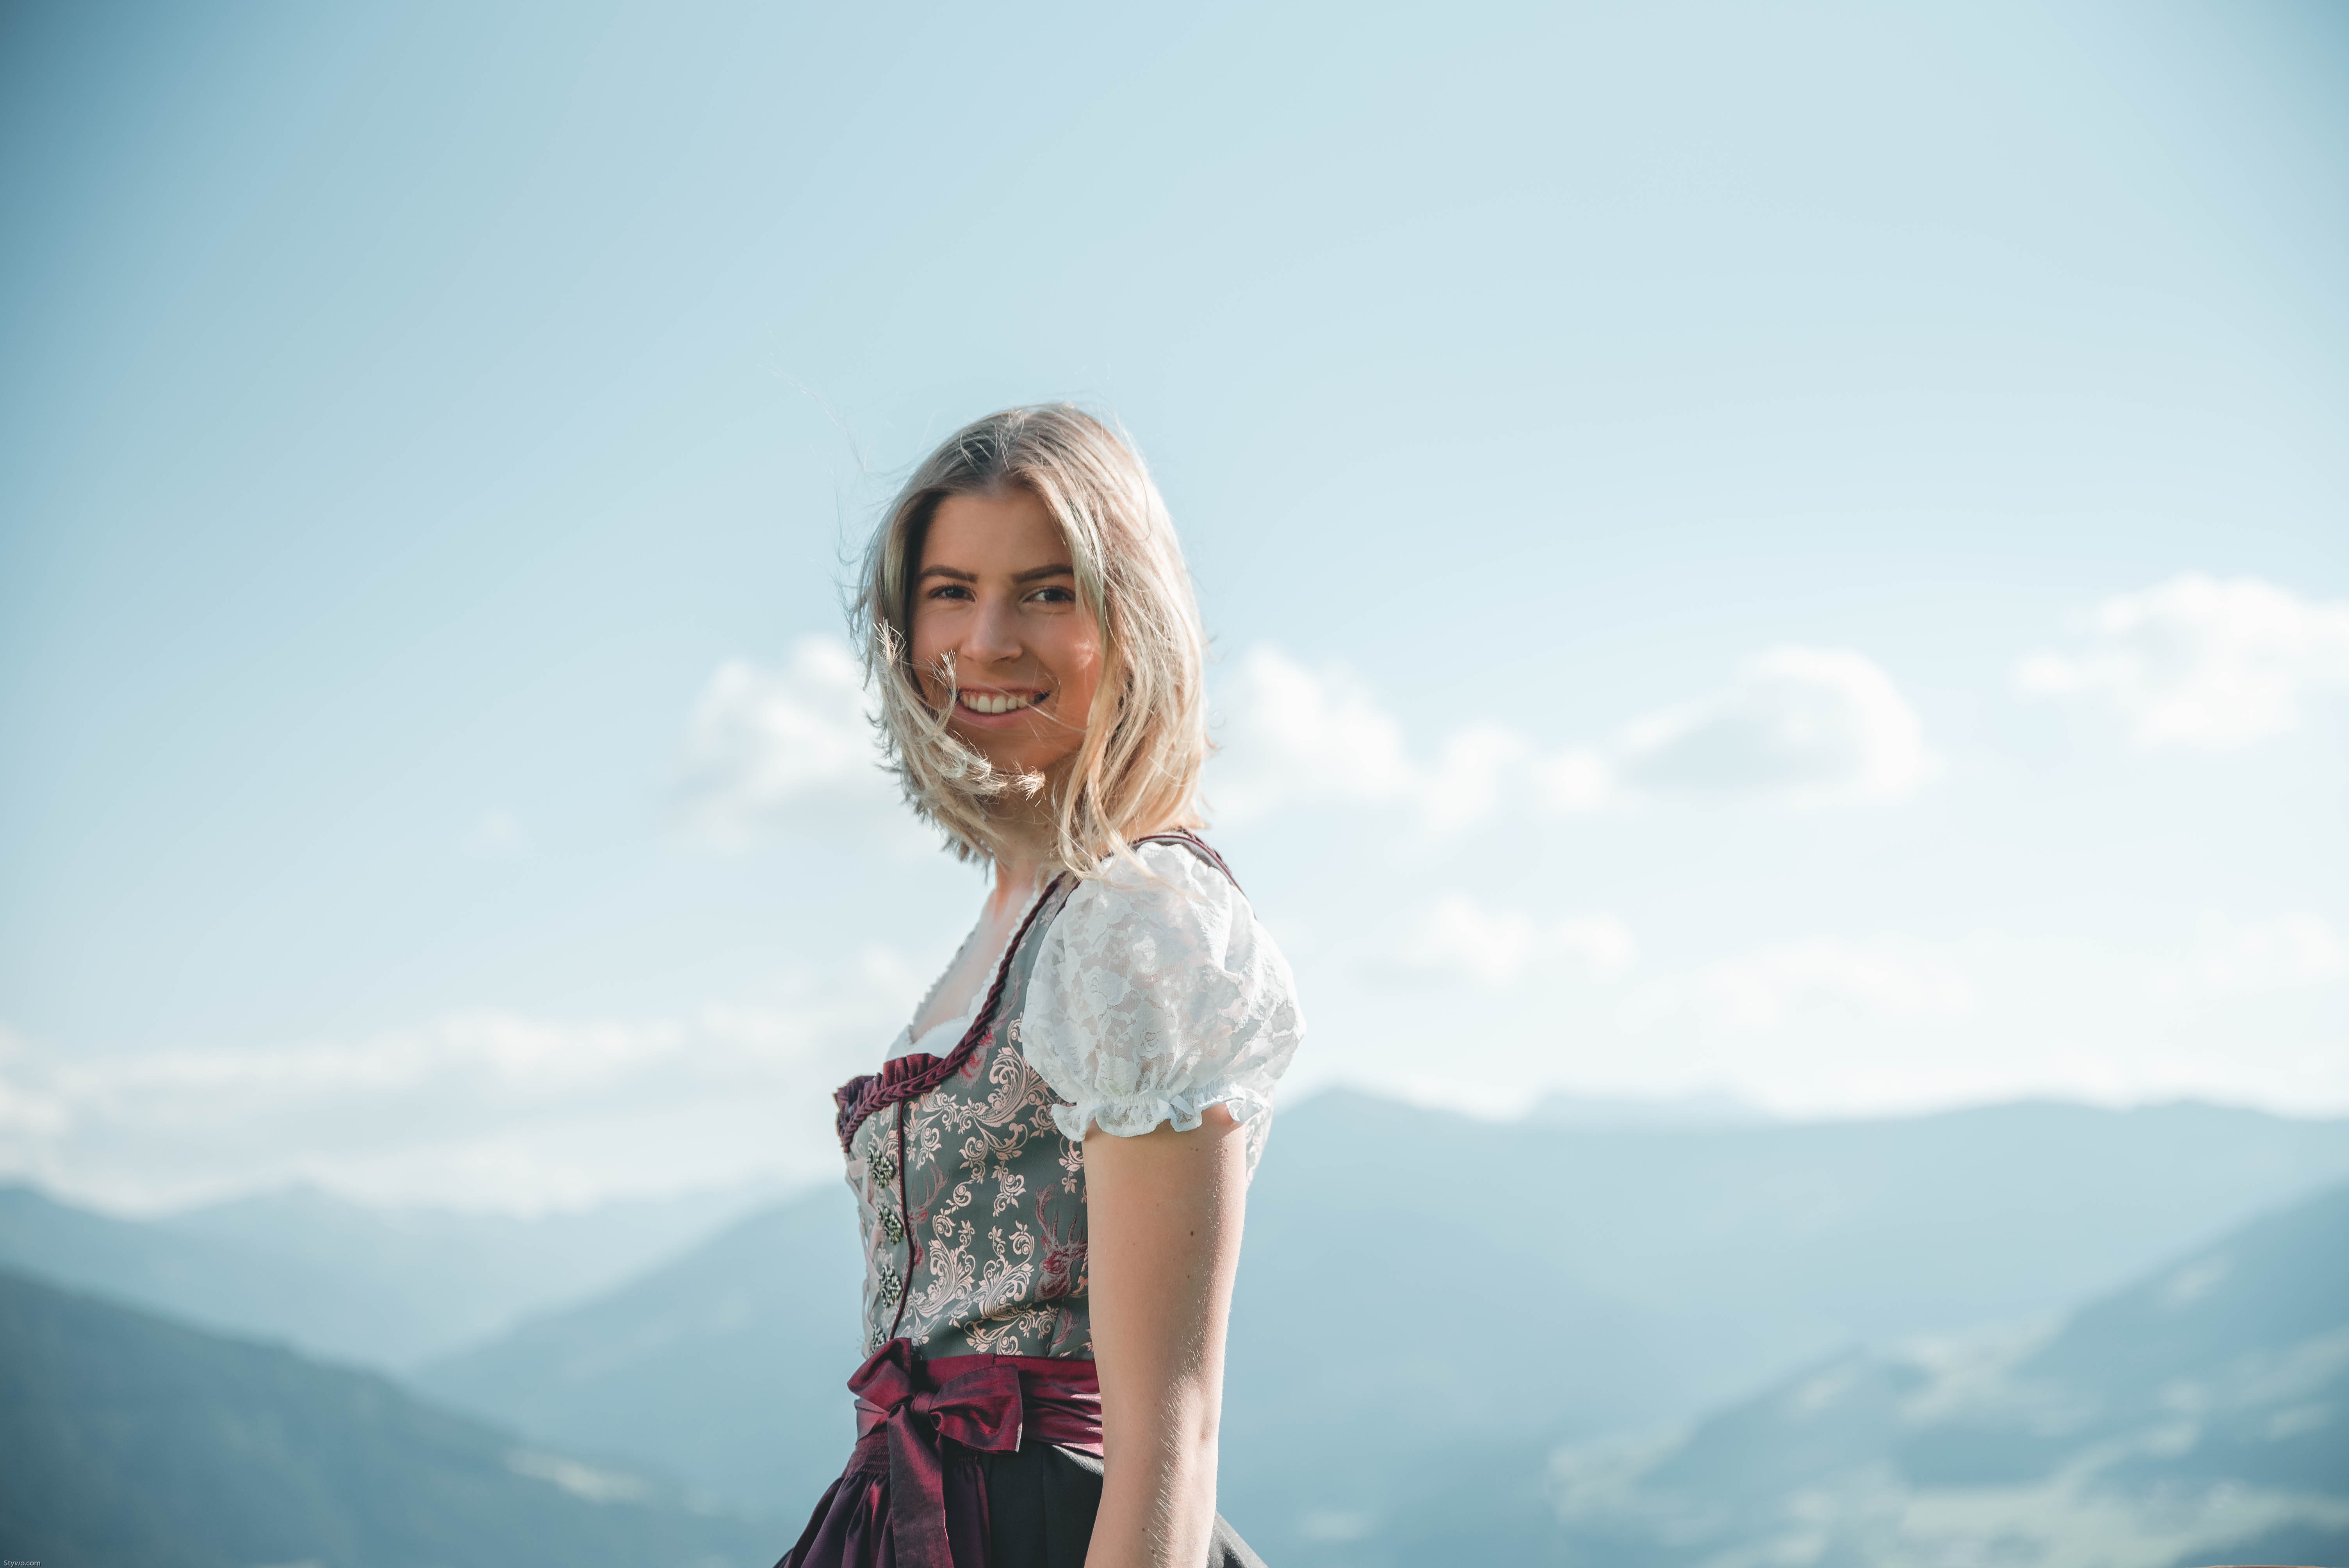
white, photograph, blue, blond, beauty, sky, skin, fun, snapshot, photography, pink, fashion, mountain, happy, sitting, summer, leisure, long hair, smile, photo shoot, sunlight, mountain range, cloud, travel, flash photography, black hair, vacation, portrait photography, model